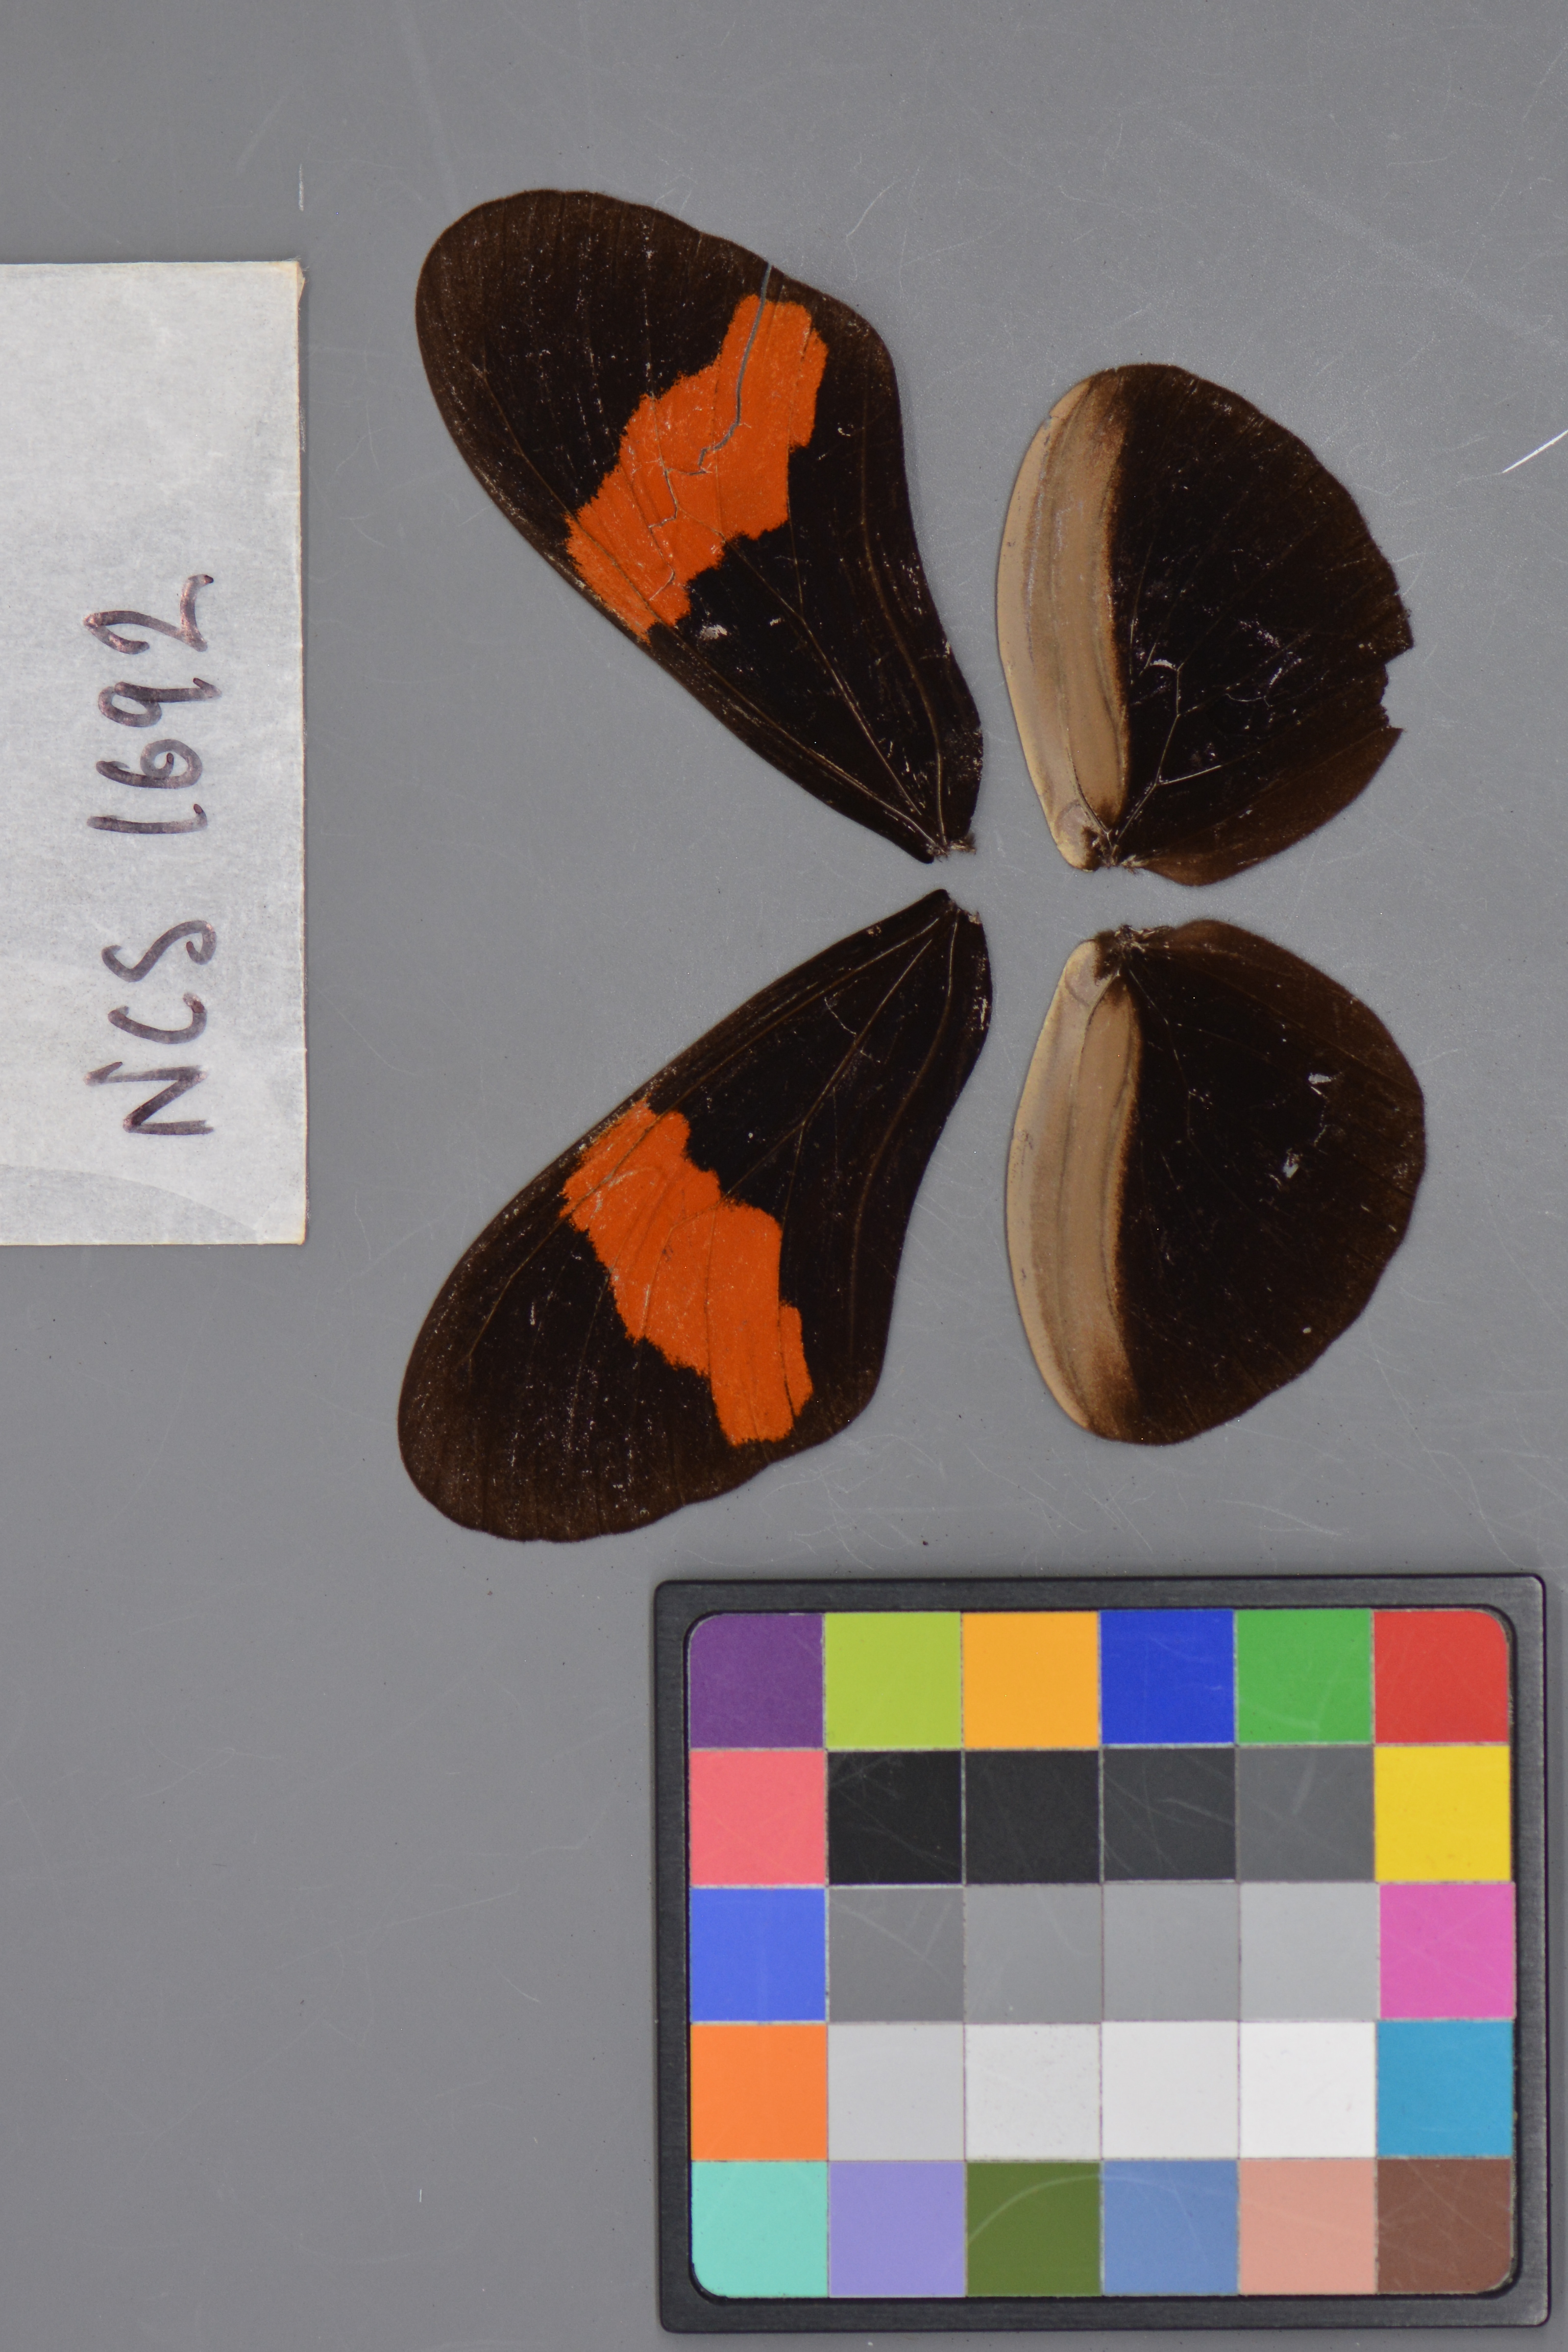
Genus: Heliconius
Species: erato
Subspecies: hydara
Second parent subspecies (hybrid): petiverana
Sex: male
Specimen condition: dorsal
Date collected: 25-Oct-08